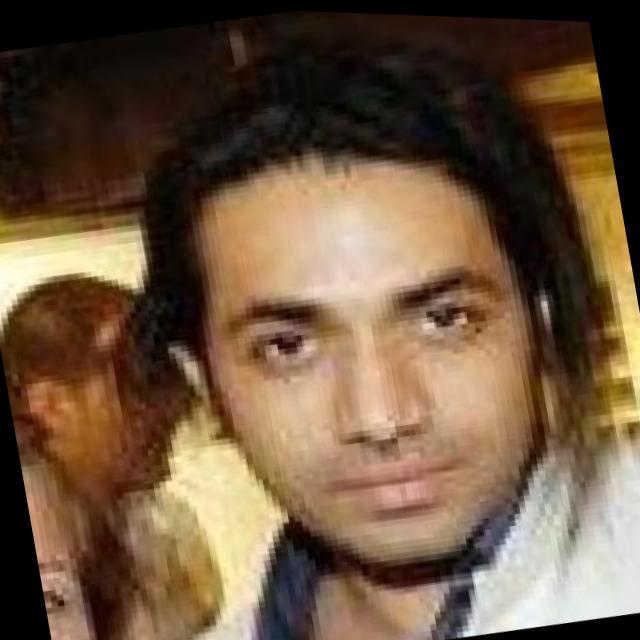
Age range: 21-44